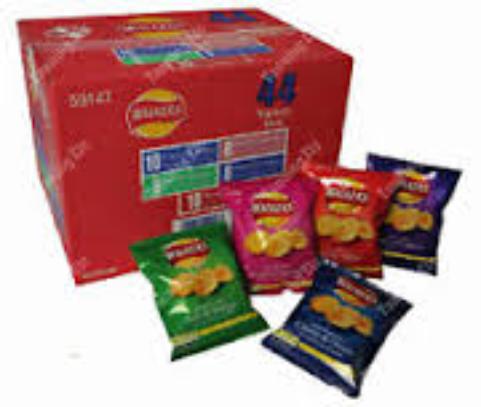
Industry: Food